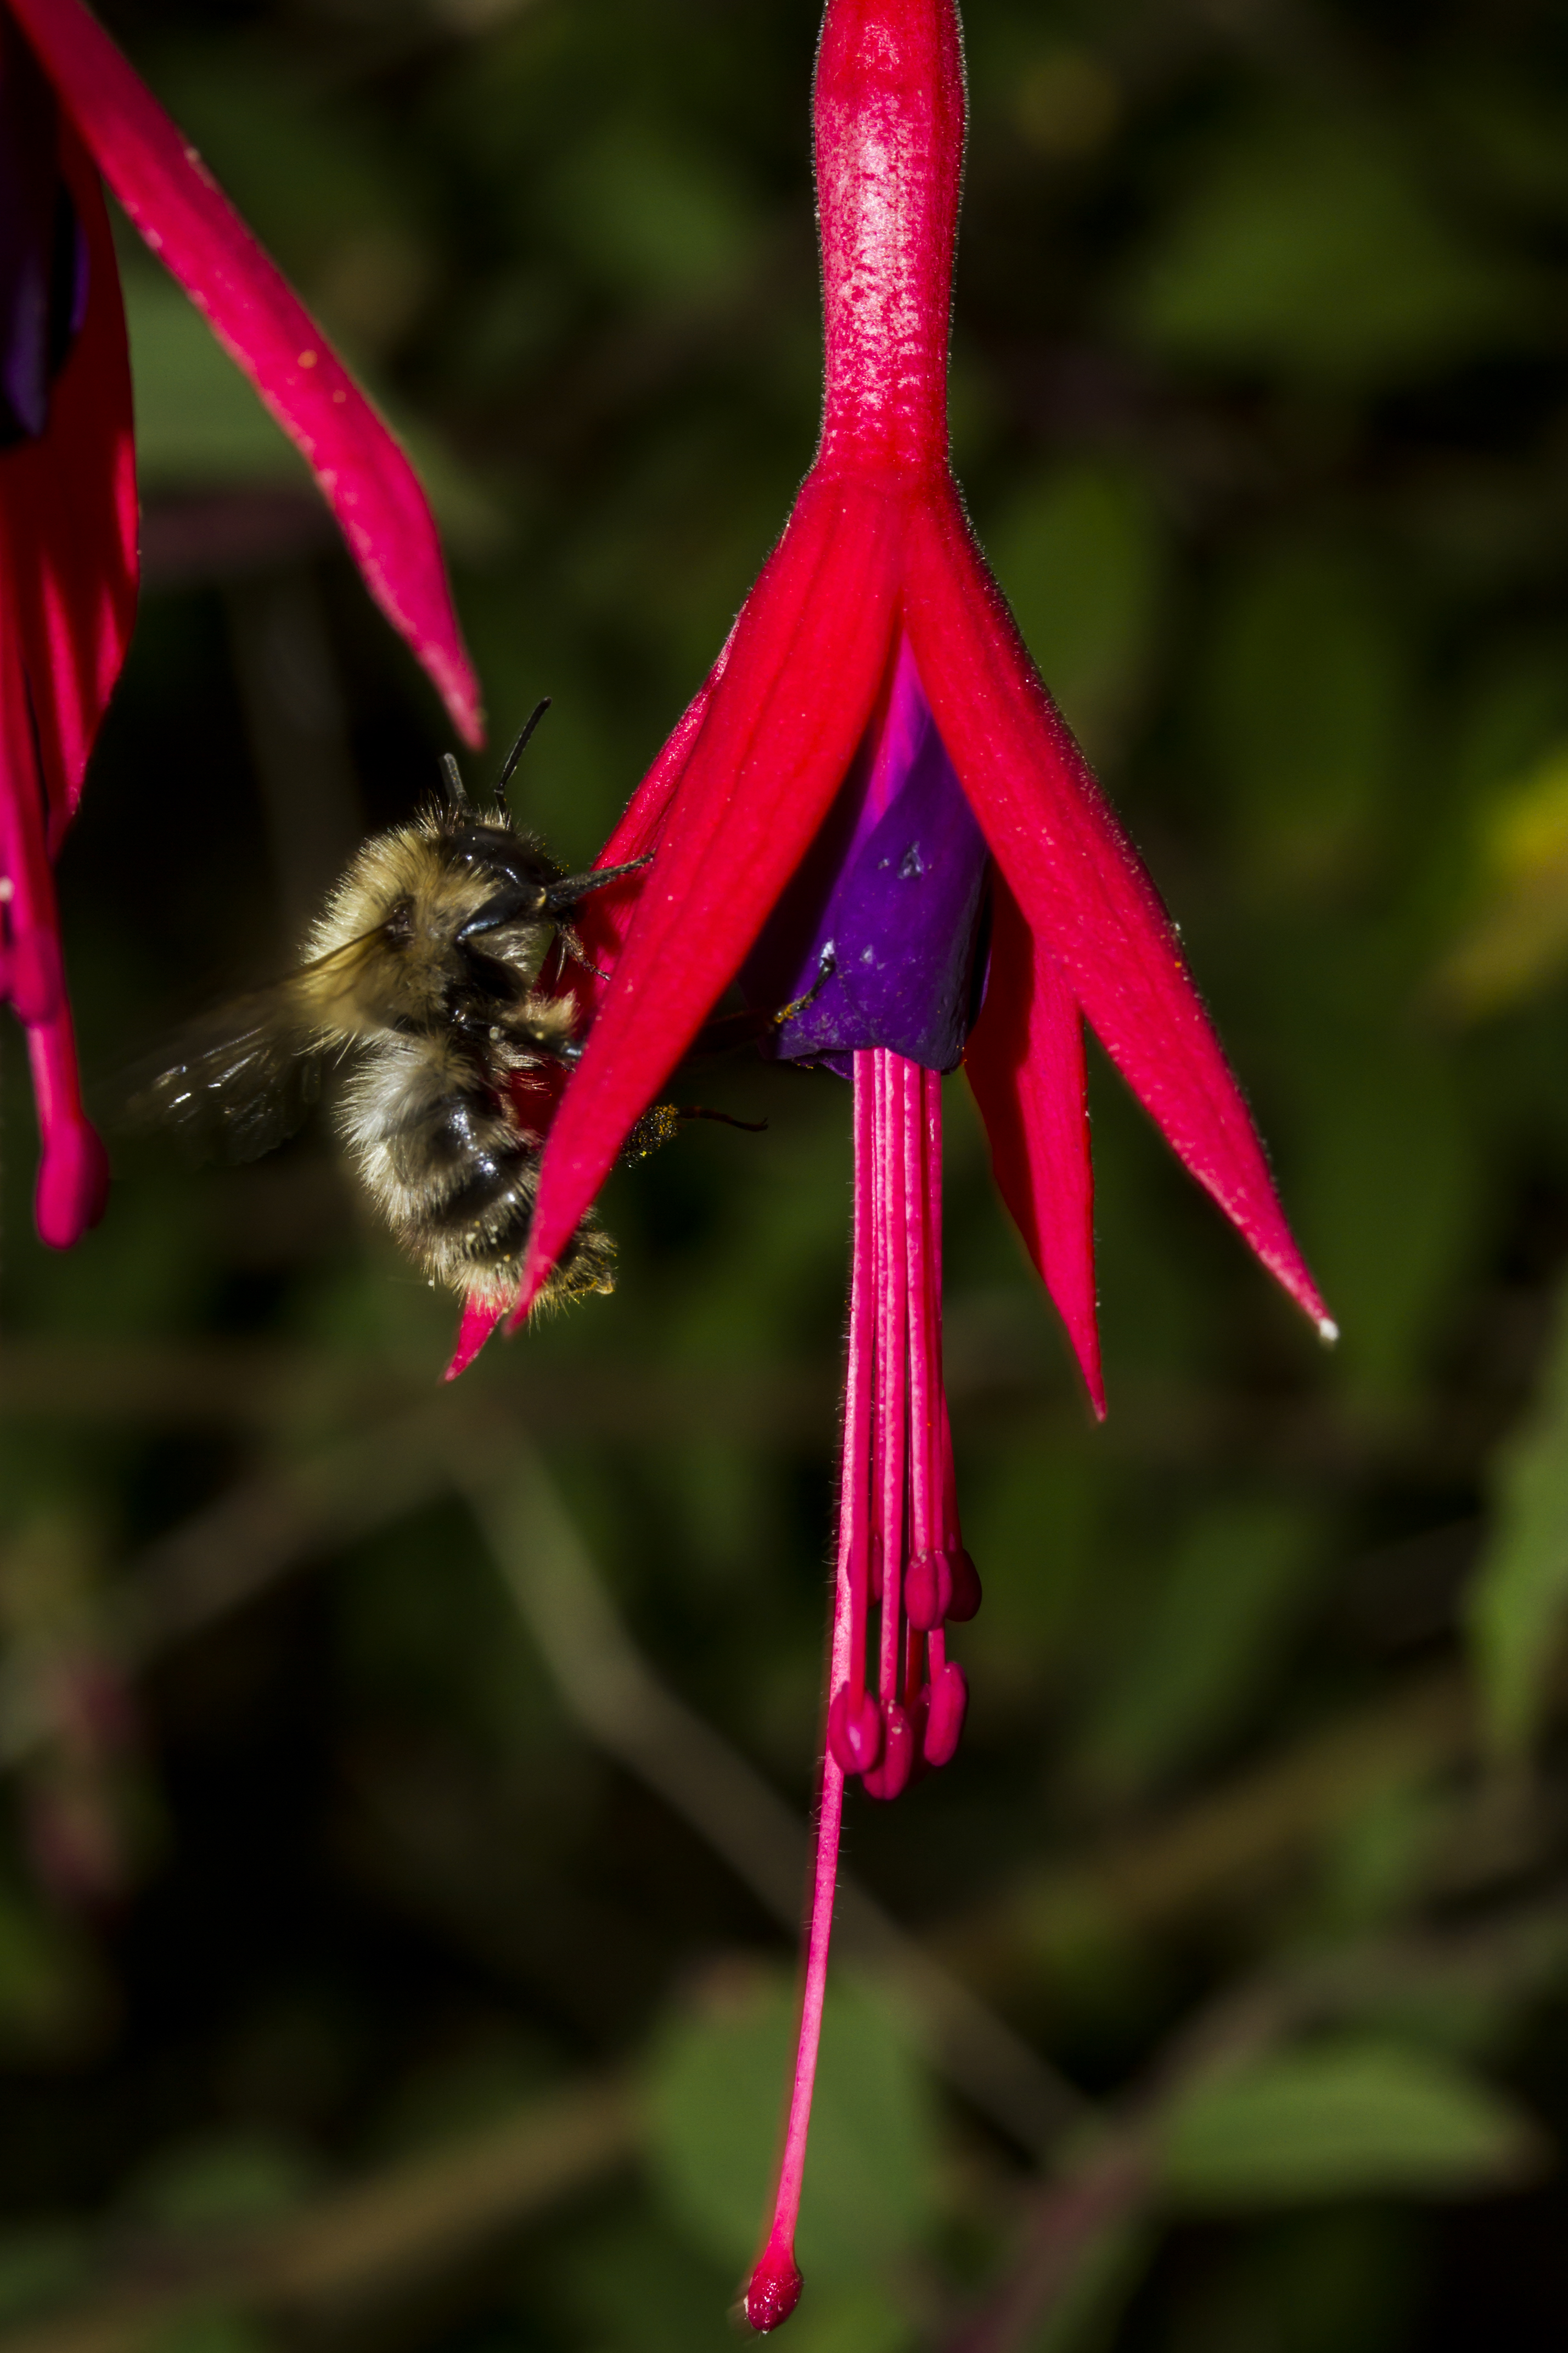
nature, plant, photography, leaf, flower, petal, green, red, macro, canon, hummingbird, botany, flora, wildflower, close up, uk, bee, 7d, peterborough, petition, carder, macro photography, flowering plant, plant stem, land plant